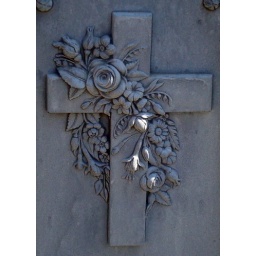
A cross on the white bronze Law family Marker in the North Cemetery of Oxford, Massachusetts